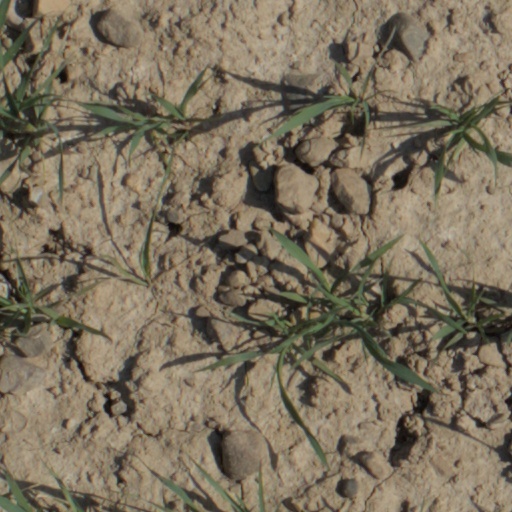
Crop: wheat